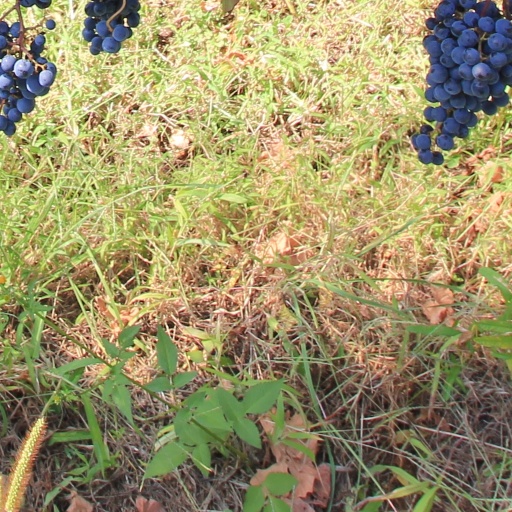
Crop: grape